It's a Crime (play-by-mail game)

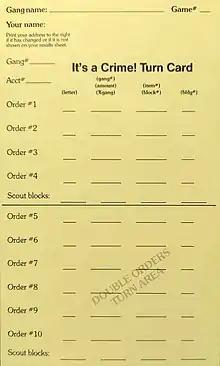
Example order sheet from the February 1986 edition published by Adventures by Mail, illustrating how a player would transmit orders to the gamemaster.

During the initial decade following publication, at the game's outset, players played a gang leader who led "a group of misguided youths"—one of 500 gangs in New York City. Players chose their own gang names, which included colorful varieties such as "Death Leopards", "Killer Penguins", "Molly Maguires", and "Zaphod Beeblebrox".